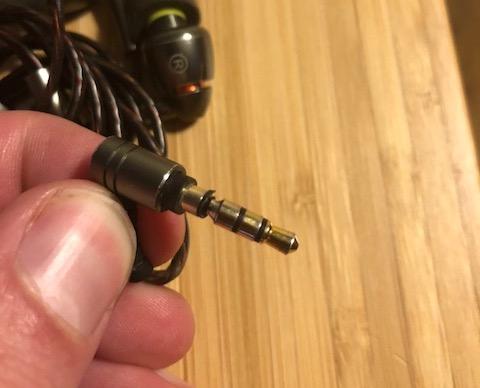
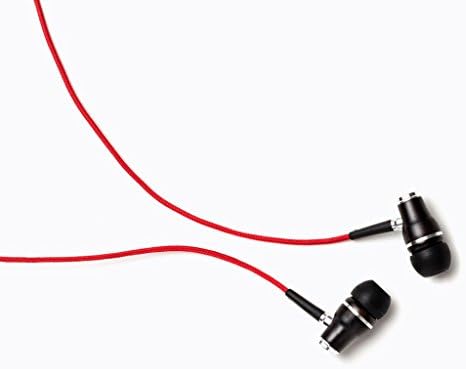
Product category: headphones
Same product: no